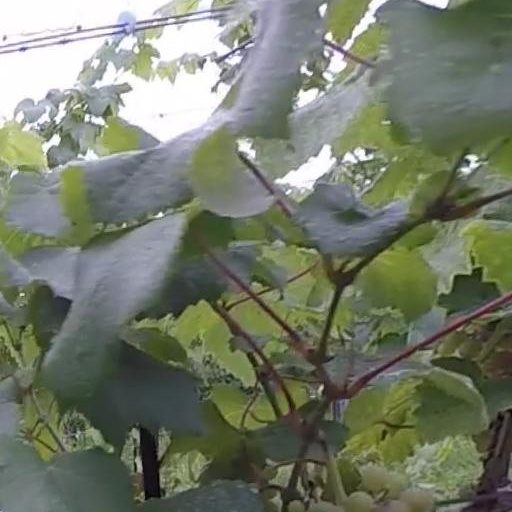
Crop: grape